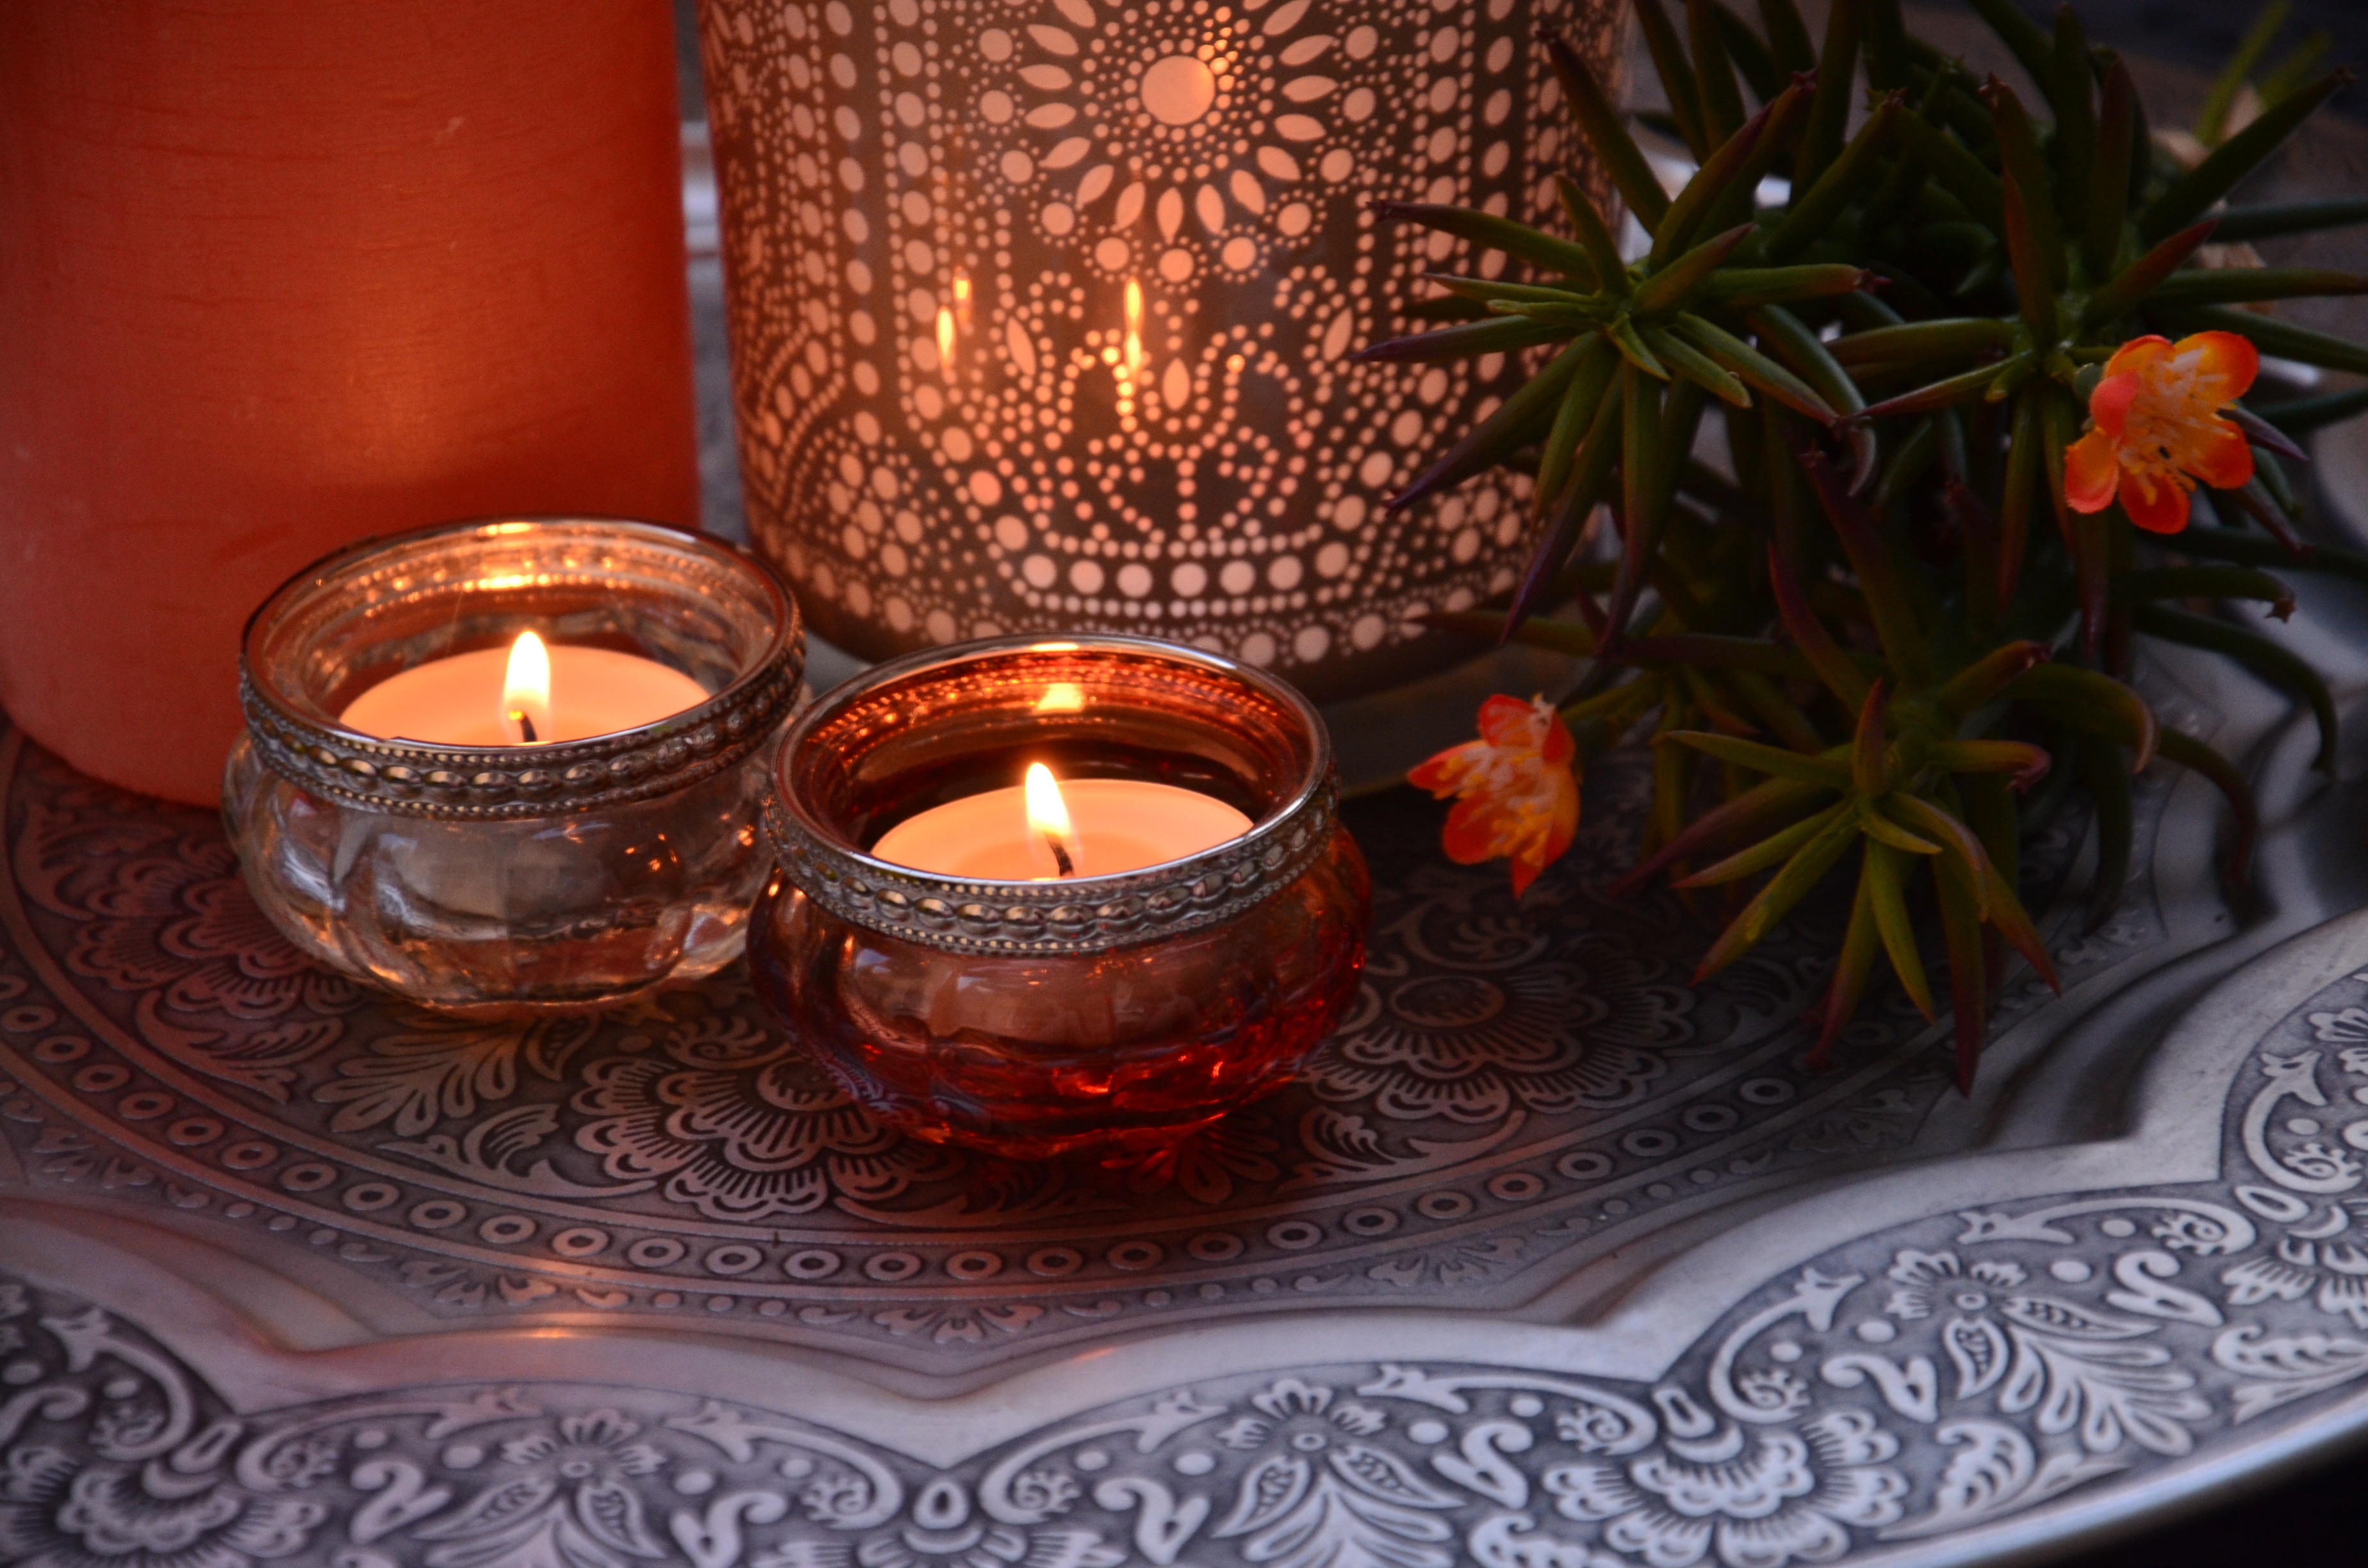
flower, summer, decoration, candle, lighting, ornament, deco, candles, mood, oriental, decorate, man made object